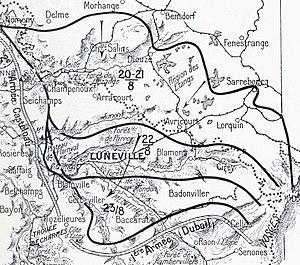
La Bataille du Grand Couronné - Recul du 20 au 23 août 1914 This image comes from Gallica Digital Library and is available under the digital ID bpt6k9691147t/f21.image This tag does not indicate the copyright status of the attached work. A normal copyright tag is still required. See Commons:Licensing. Deutsch
La bataille du Grand-Couronné est un épisode de la bataille des Frontières, au début de la Première Guerre mondiale, qui oppose, du 4 au 13 septembre 1914, la VIᵉ armée allemande commandée par le prince Rupprecht de Bavière à la IIᵉ armée française d'Édouard de Castelnau.